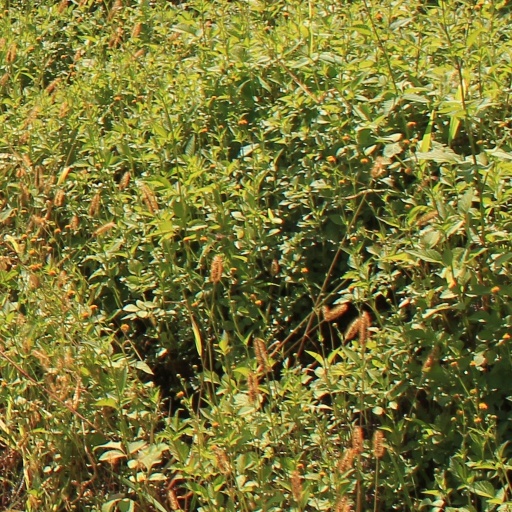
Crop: grape